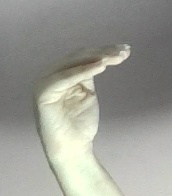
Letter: haa